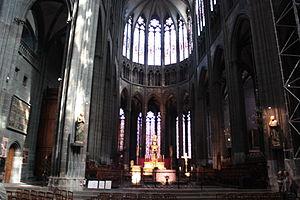
Choeur de la cathédrale de Clermont
Clermont-Ferrand est une ville située dans le centre de la France, dans la région Auvergne-Rhône-Alpes. Elle est le chef-lieu du département du Puy-de-Dôme et la capitale historique de l'Auvergne. Ses habitants s’appellent les Clermontois.